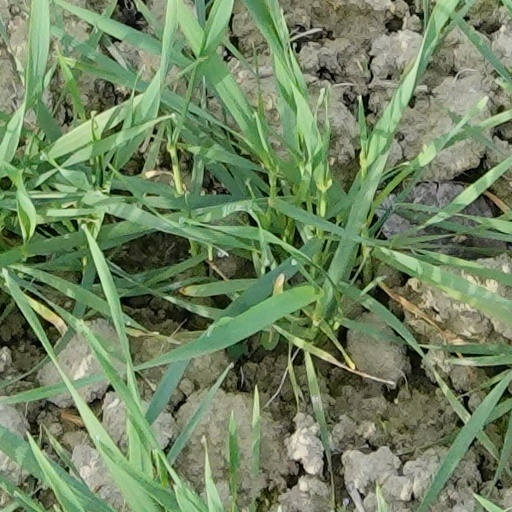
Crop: wheat